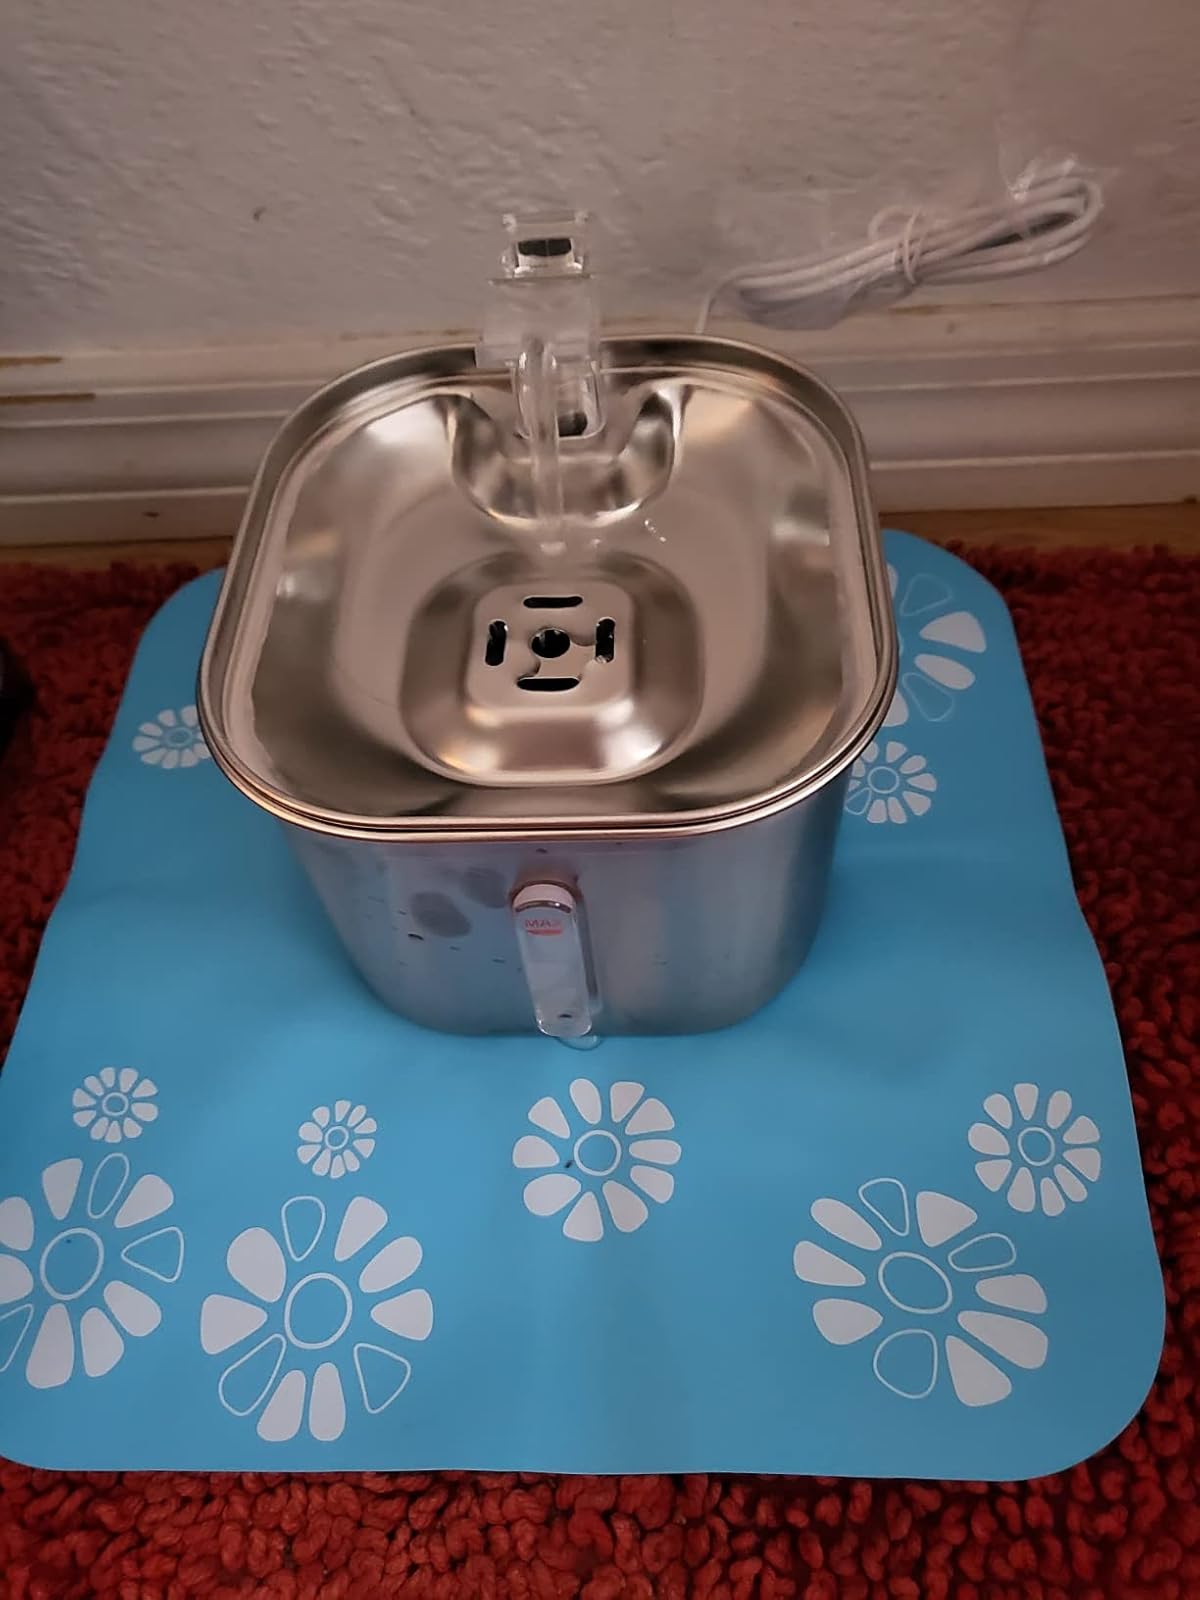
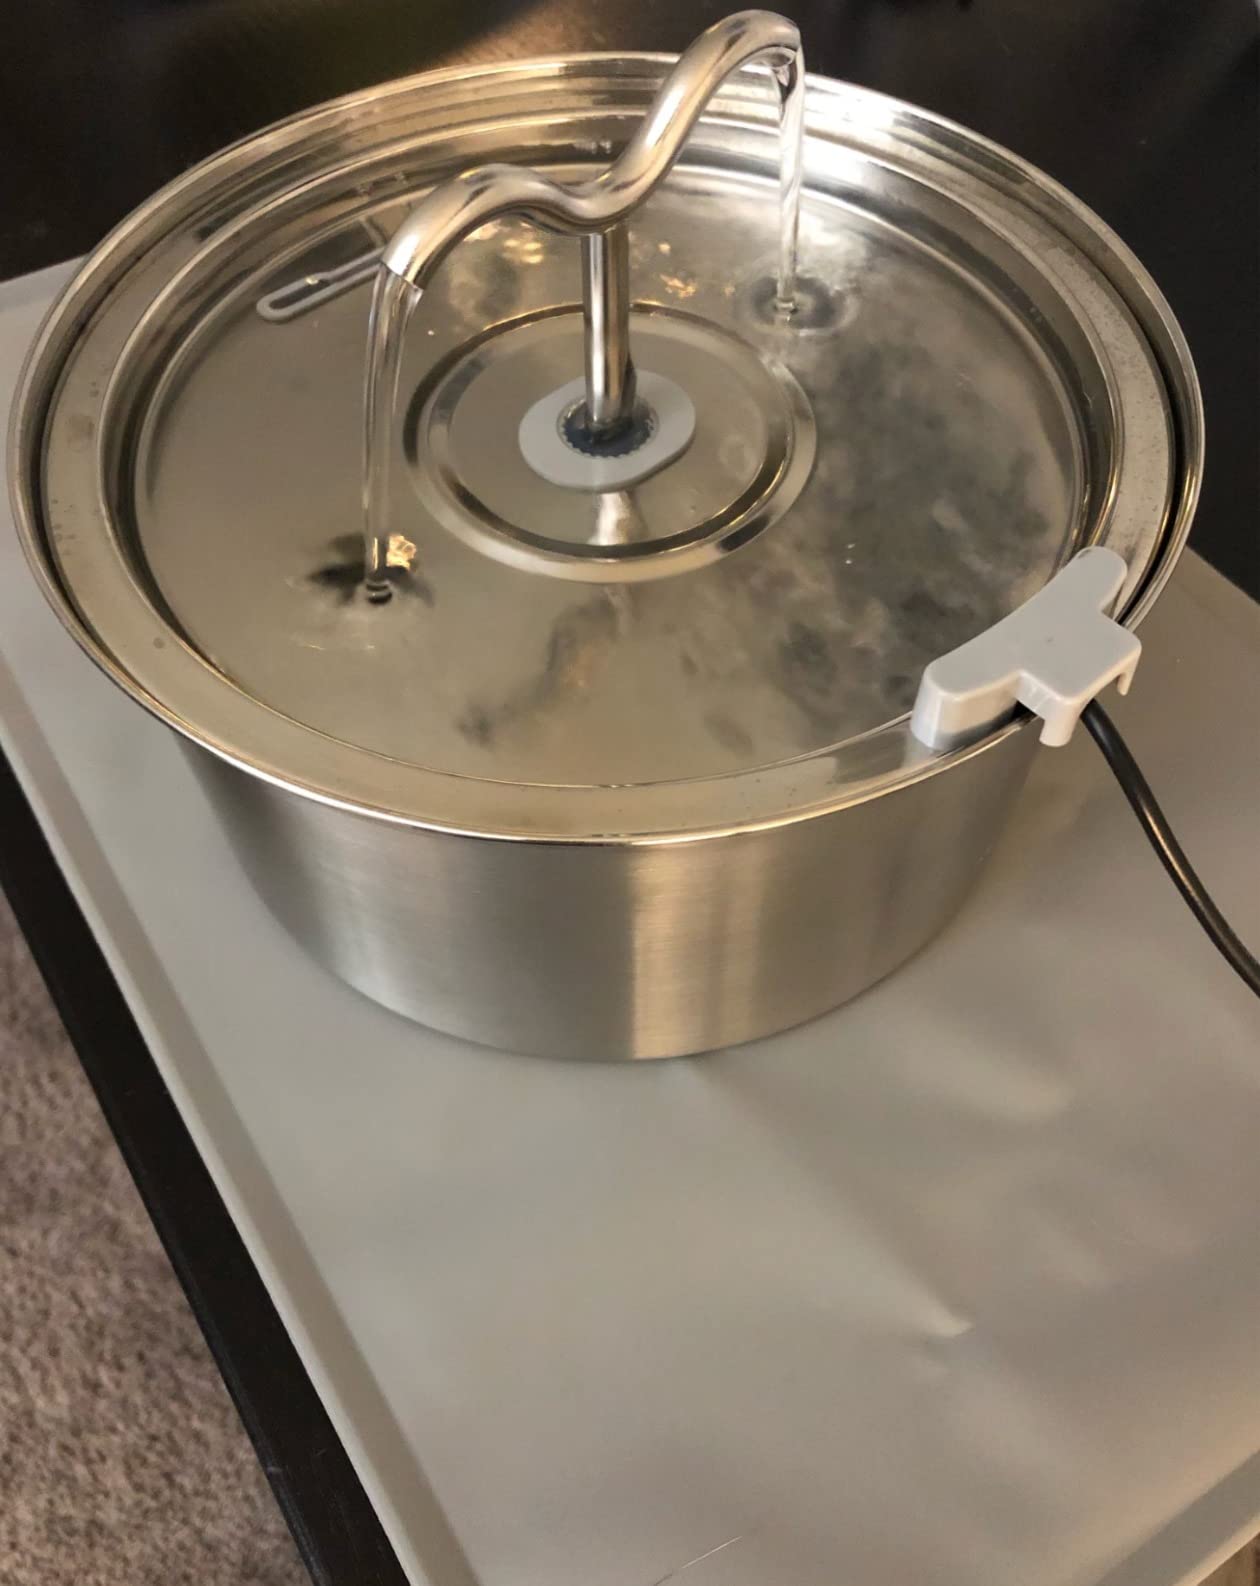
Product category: items_bowl
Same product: no